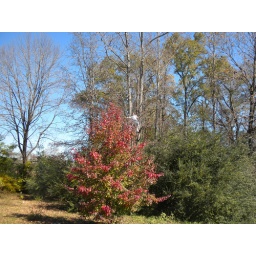
Another elusive beast of the forest has been spotted in Montevallo. It's the climbing writerhack!